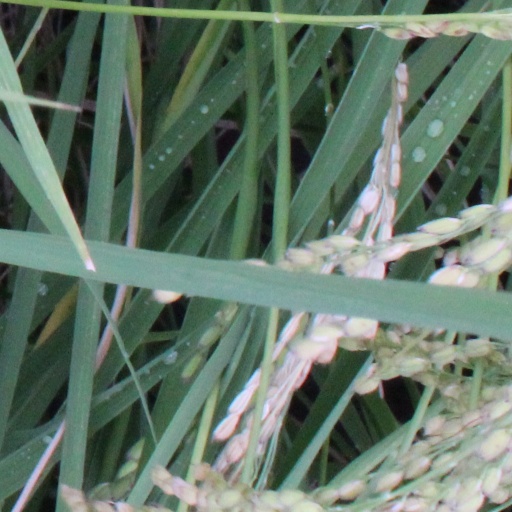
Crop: rice